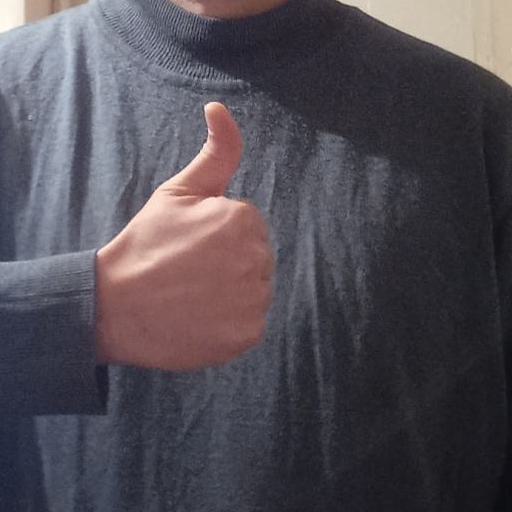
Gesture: like